Ja Morant

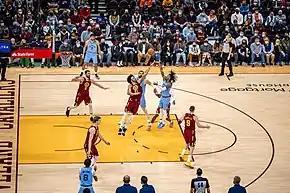
Morant against the Cleveland Cavaliers in 2022

On January 26, Morant tied his season-high 41 points, alongside 8 assists, 5 rebounds and 2 steals in a 118–110 win against the San Antonio Spurs. On January 27, Morant was selected to his first All-Star Game as a West Starter. The next day, Morant logged his fourth career triple-double with 30 points, 10 rebounds and 10 assists in a 119–109 win over the Utah Jazz. On February 16, Morant tied his then-career high with 44 points, including a career-high 20 points in the first quarter, grabbed 5 rebounds and delivered 11 assists in a 123–119 loss against the Portland Trail Blazers. On February 26, Morant scored a then-career-high 46 points in a 116–110 win over the Chicago Bulls. The total was the record for most points in a game by a Grizzlies player, breaking Mike Miller's record set in February 2007. On February 28, Morant bested this total, scoring a career-high 52 points, on an efficient 22-of-30 shooting, including 4-4 from beyond the arc, in a 118–105 win over the San Antonio Spurs. On March 18, he tweaked his right knee against the Atlanta Hawks and missed nine games. Morant led the Grizzlies to their first Southwest Division title in franchise history. Memphis also tied their franchise record with 56 wins. Despite missing 25 games during the regular season, he was named the winner of the NBA Most Improved Player Award.